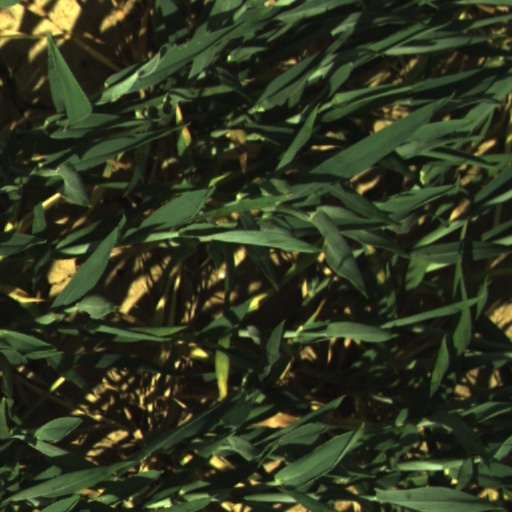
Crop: wheat